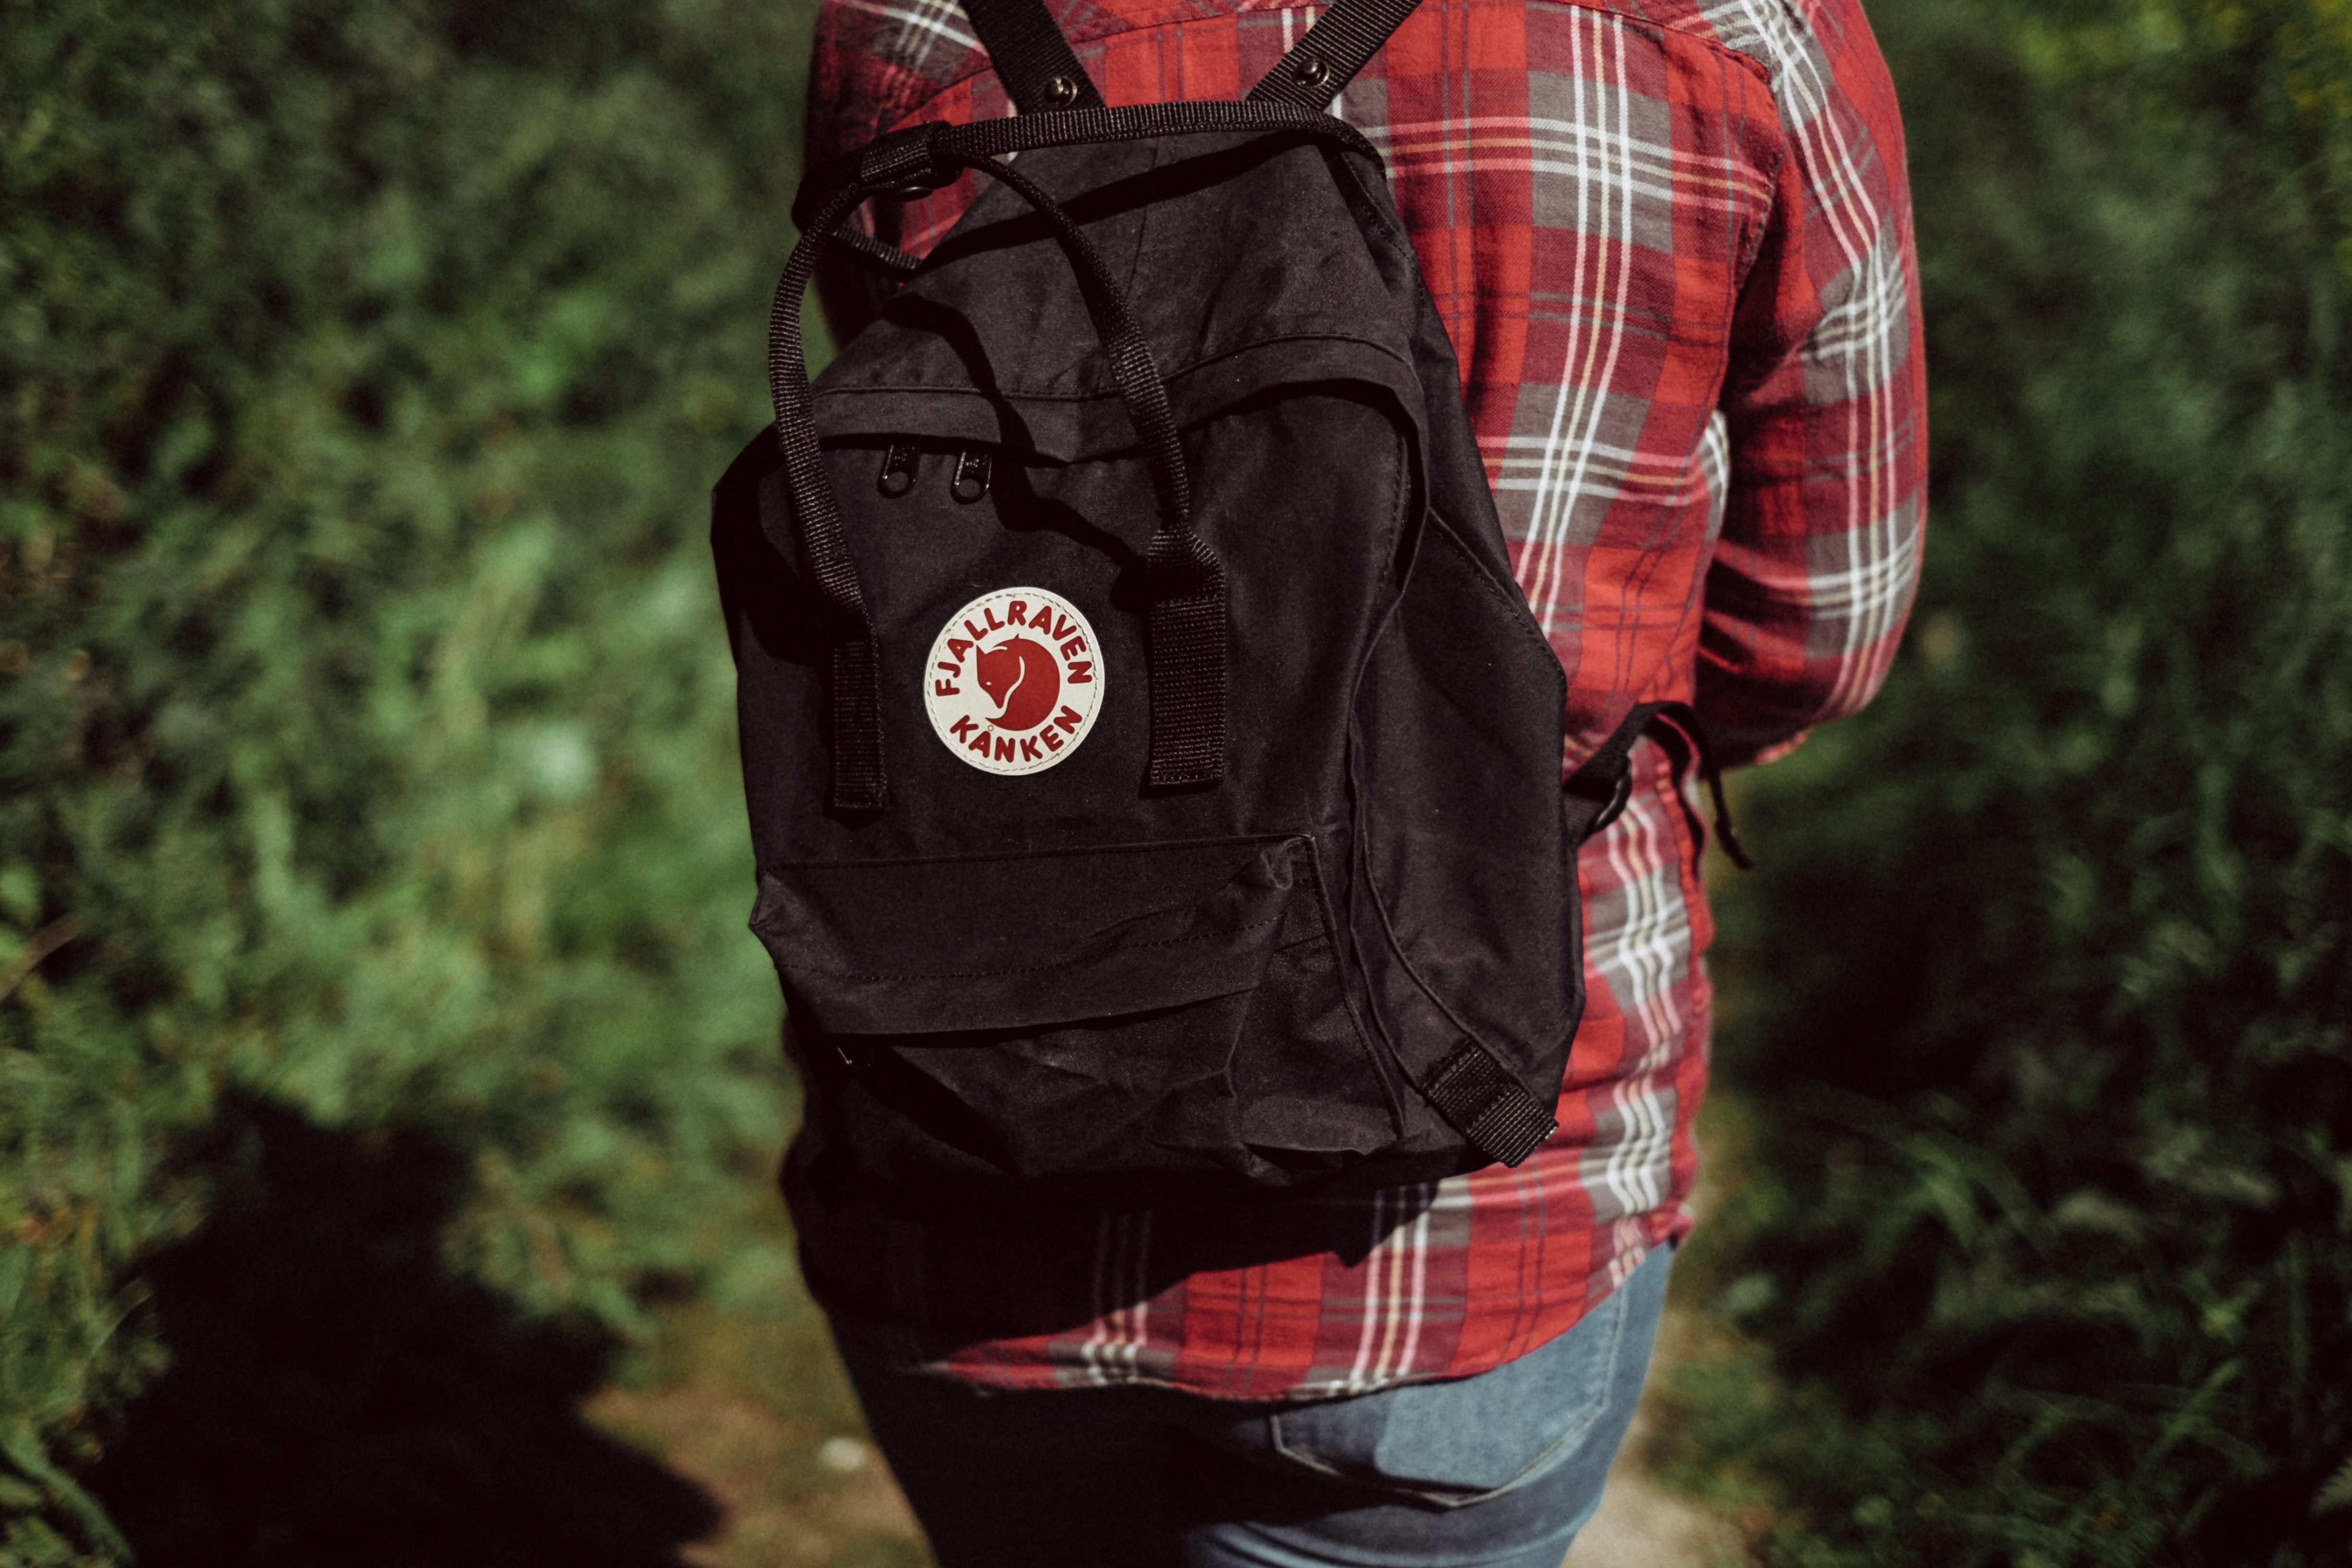
pattern, red, clothing, outerwear